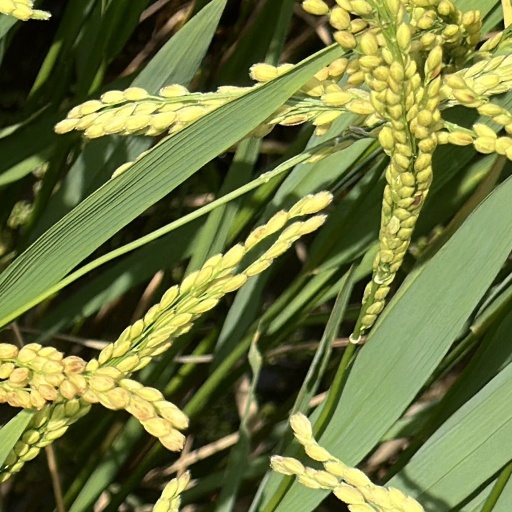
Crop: rice